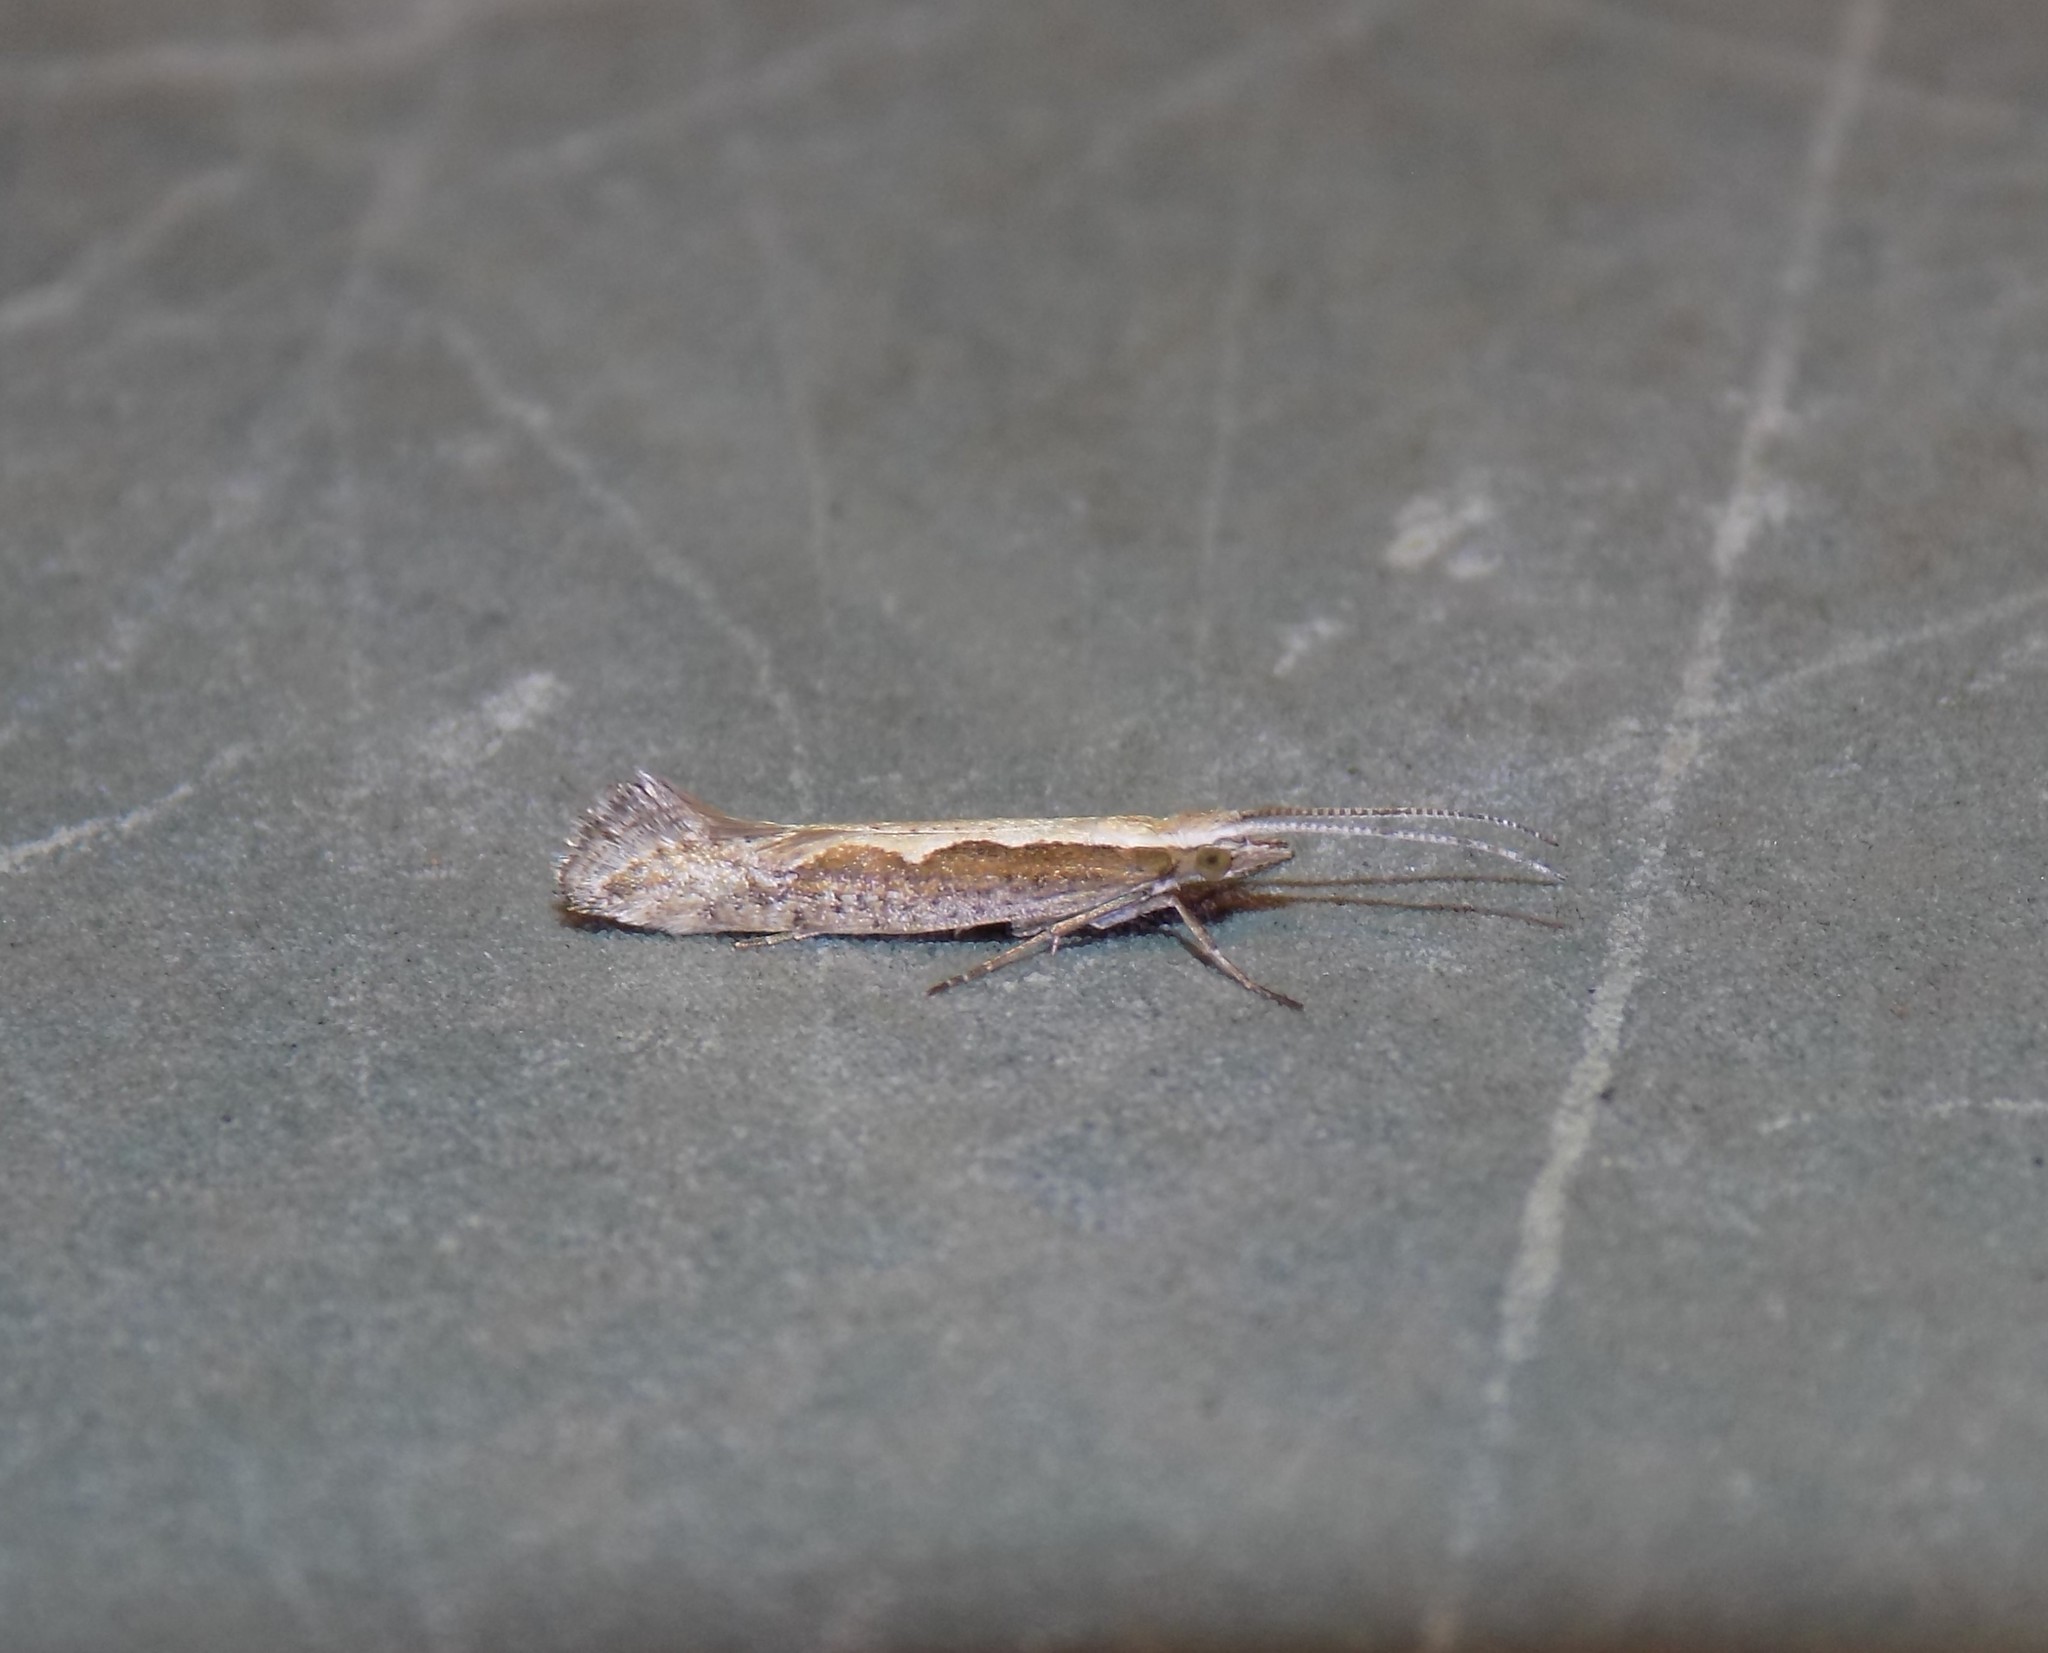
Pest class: diamondback_moth